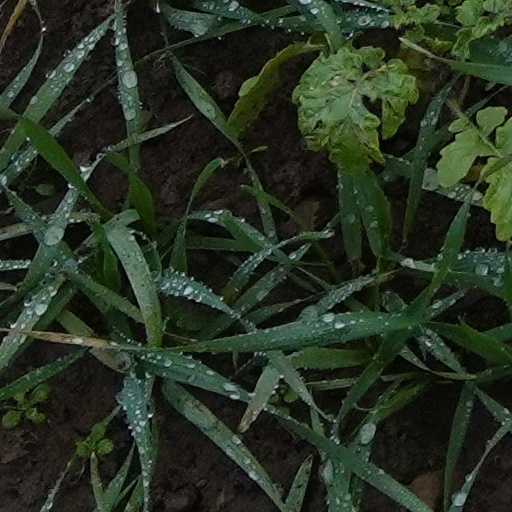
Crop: wheat